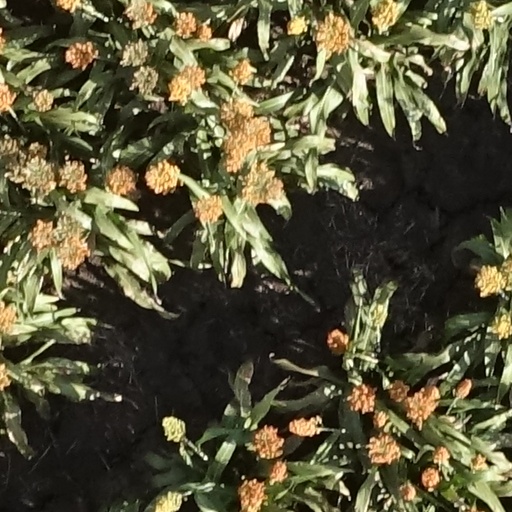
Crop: sorghum